Walther Bensemann

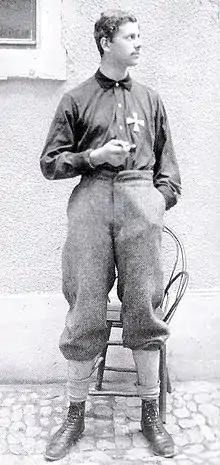
Bensemann in 1896

Walther Bensemann (13 January 1873 – 12 November 1934) was a German pioneer of football and founder of the country's major sports publication, "Kicker".